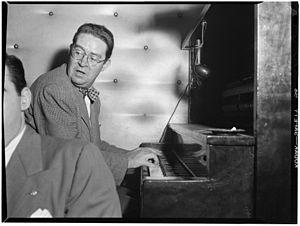
Joseph Michael Sullivan dit Joe Sullivan, né le 5 novembre 1906 à Chicago, mort le 13 octobre 1971 à San Francisco, est un pianiste et un compositeur de jazz américain. Très admiré par Boris Vian qui aurait repris son nom pour composer son pseudonyme Vernon Sullivan, il appartient à la grande époque du « dixieland de Chicago ». Sullivan est un musicien blanc qui jouait du jazz noir